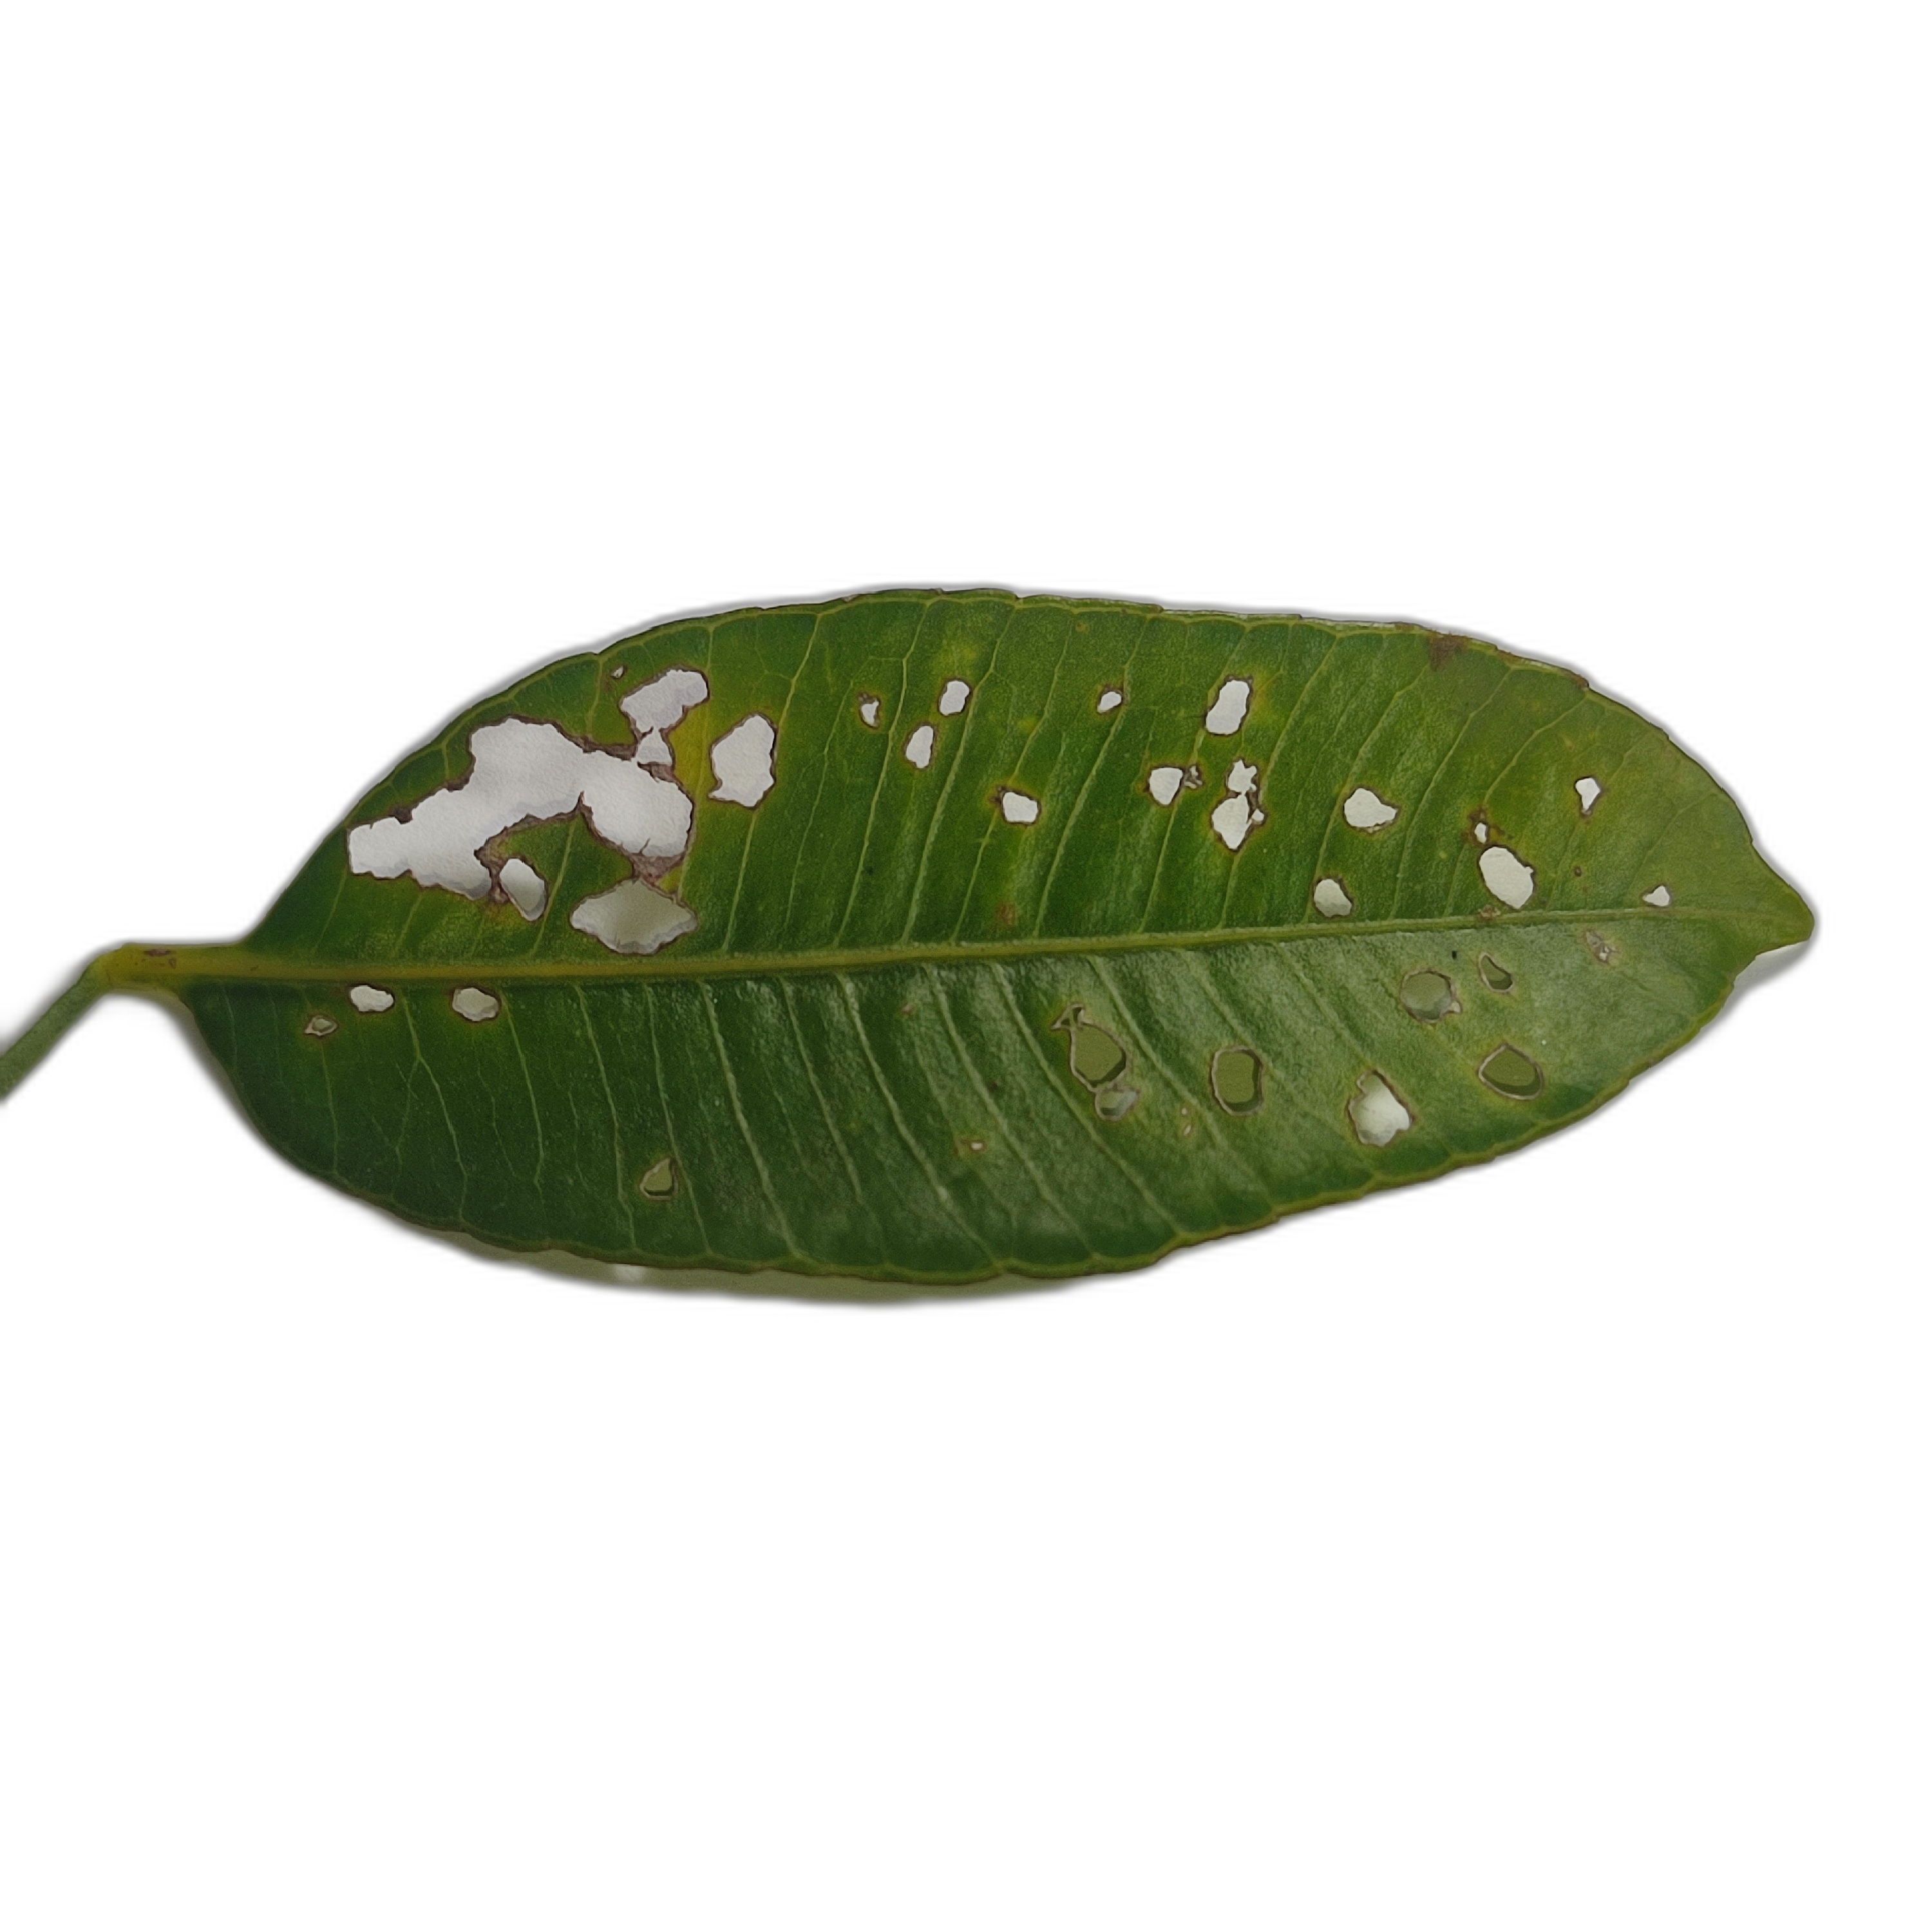
Label: not_healthy